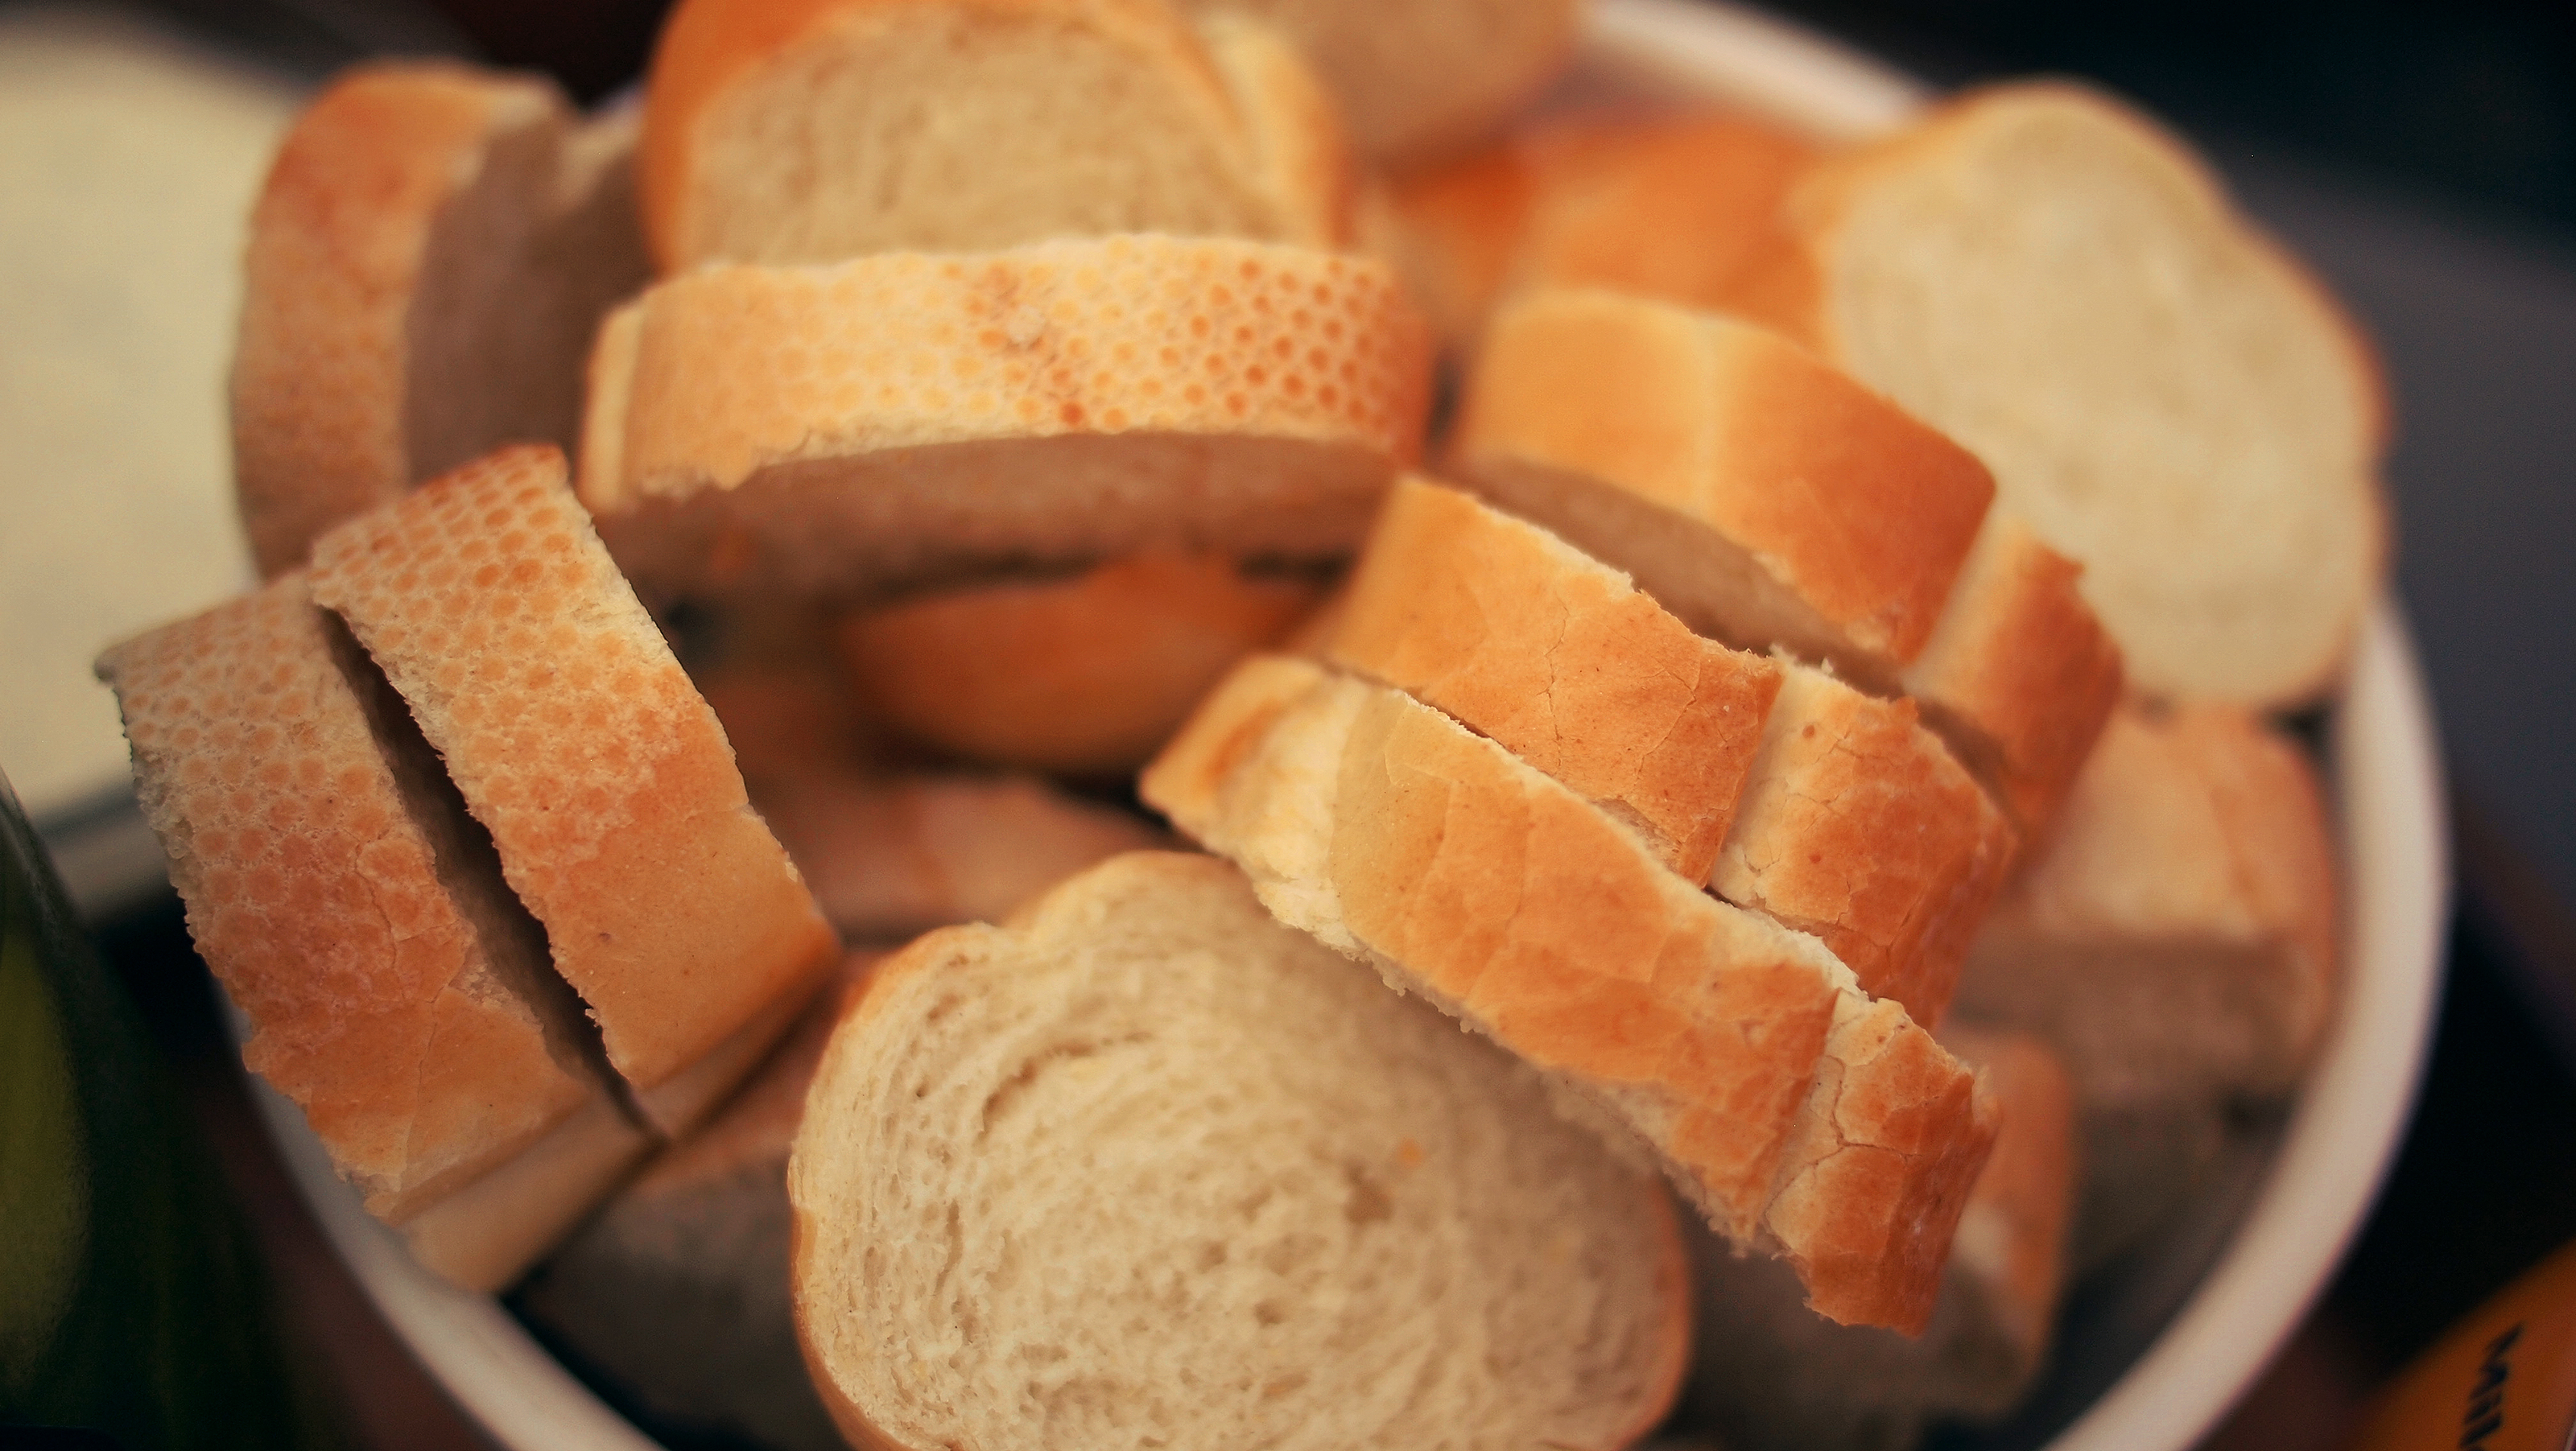
dish, meal, food, produce, breakfast, baking, dessert, cuisine, bread, baked goods